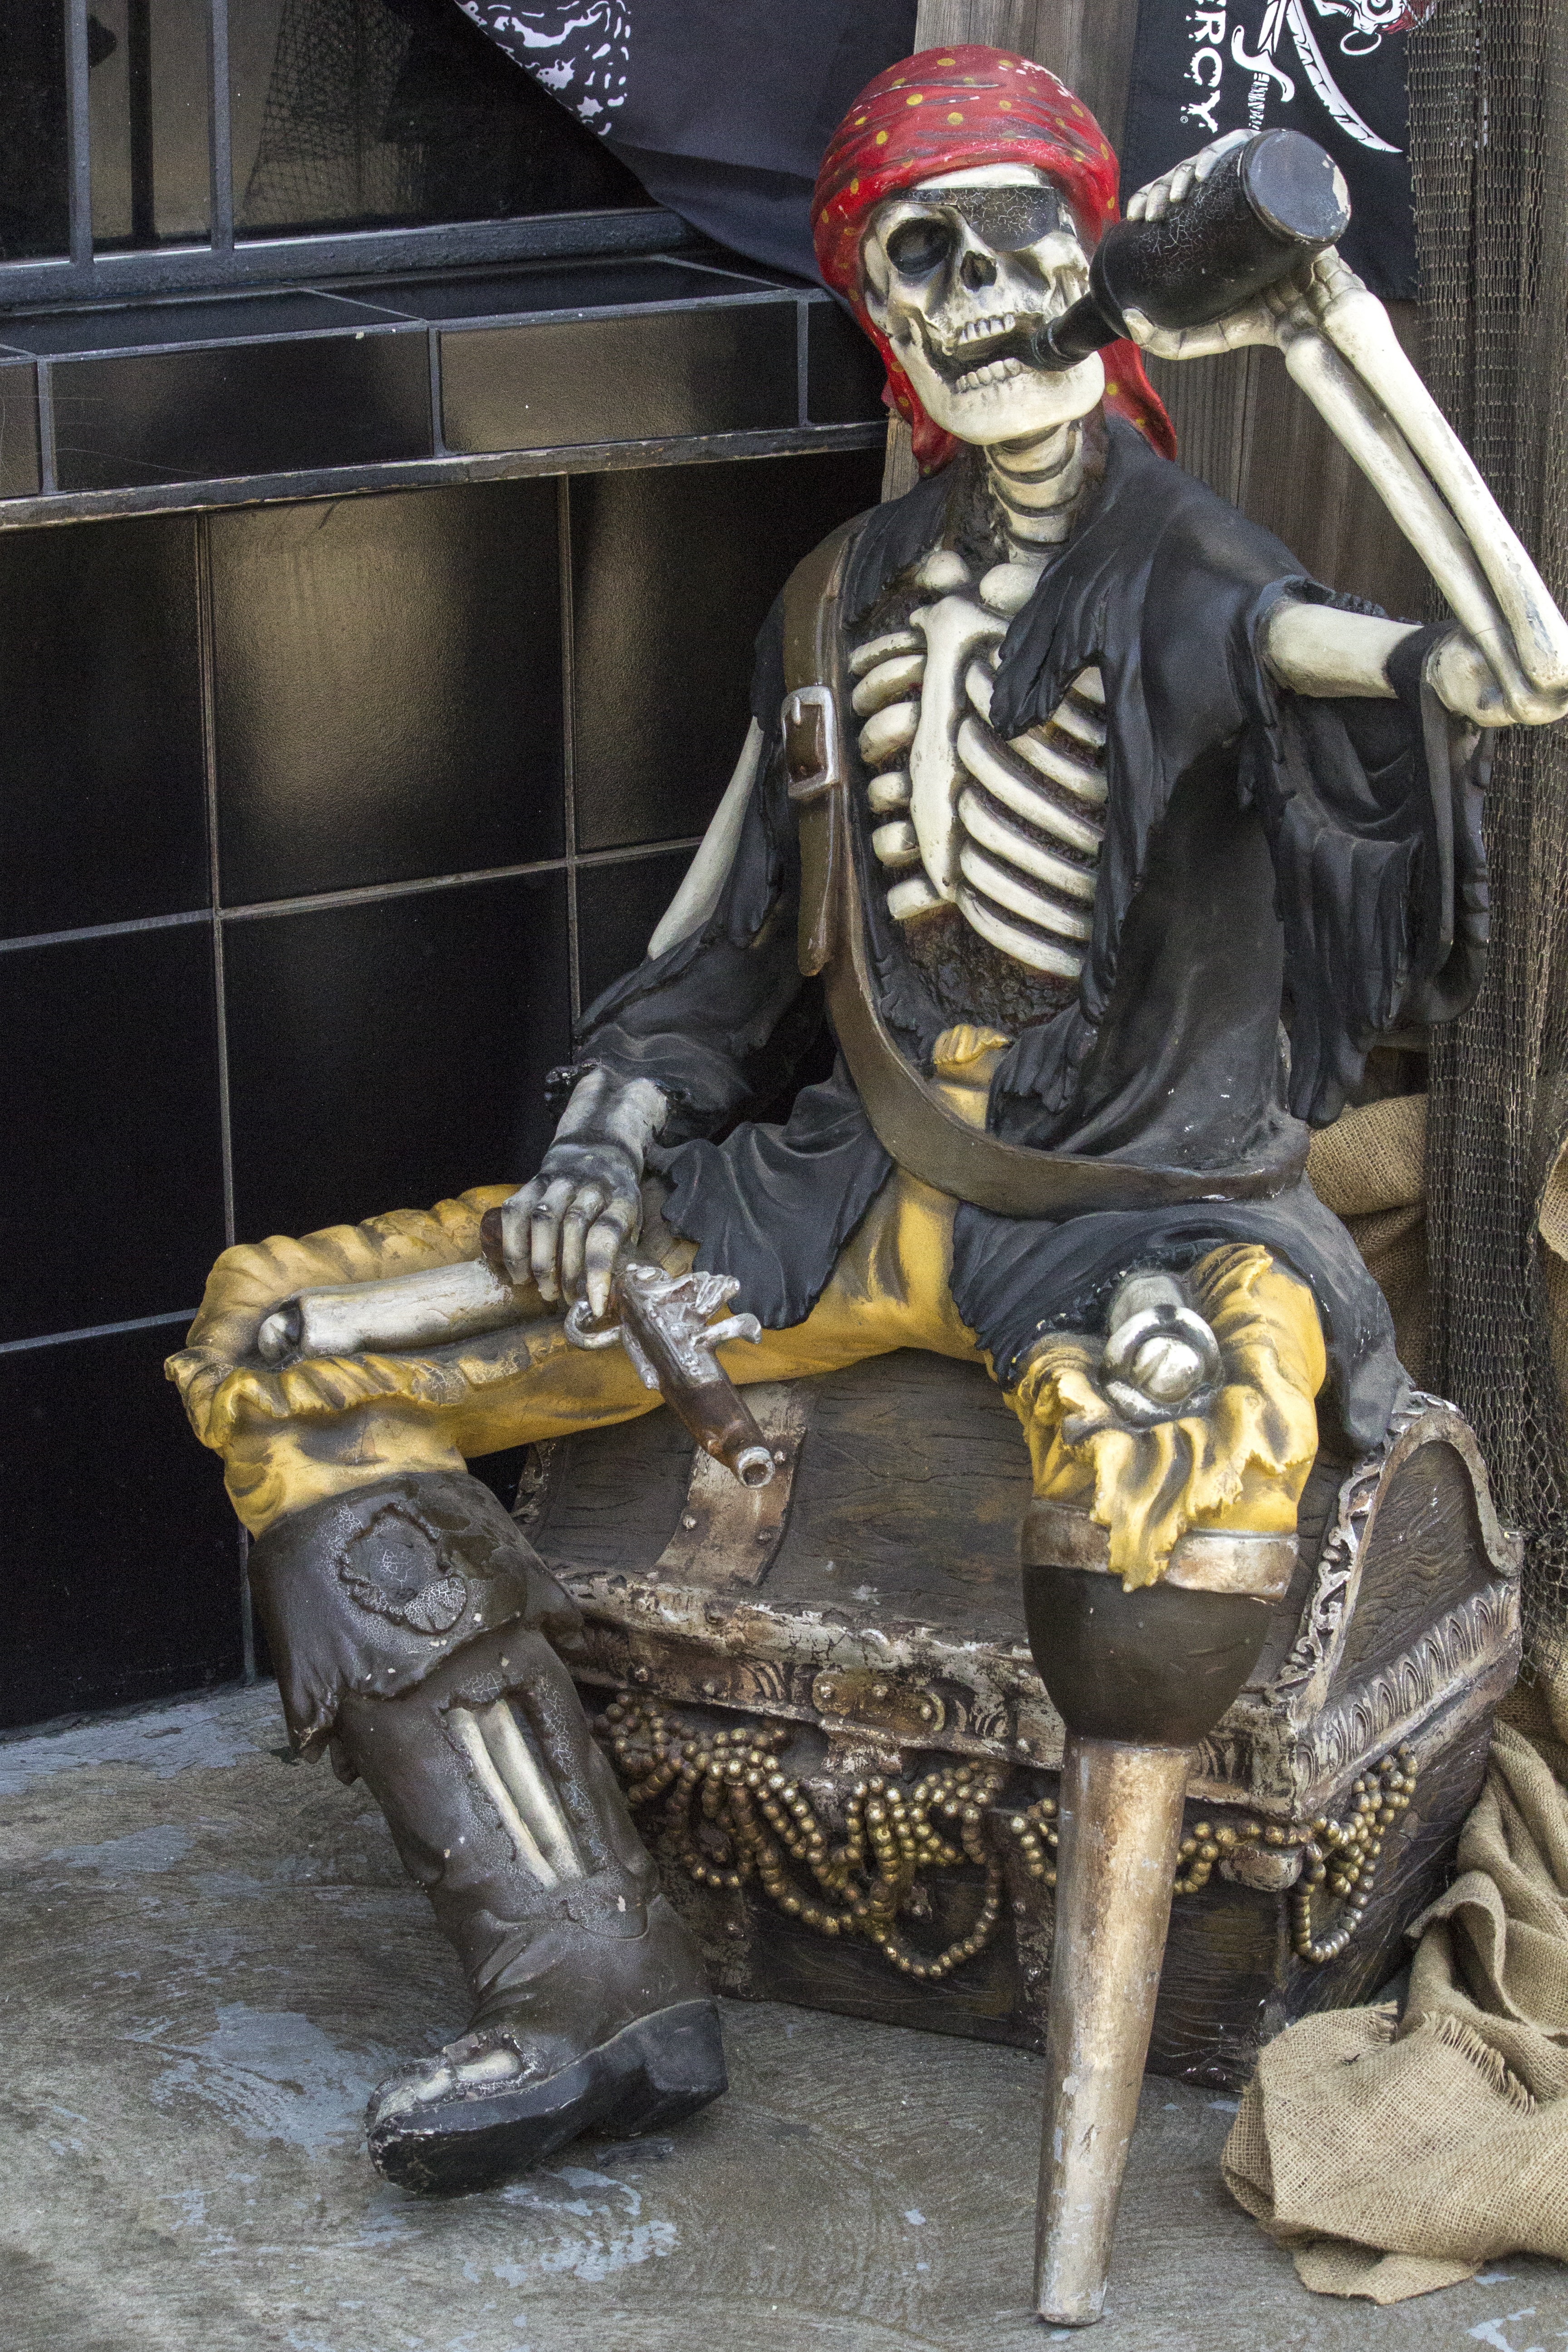
monument, statue, captain, toy, sculpture, art, drunk, skeleton, action figure, pirate, sailor, comics, humorous, piracy